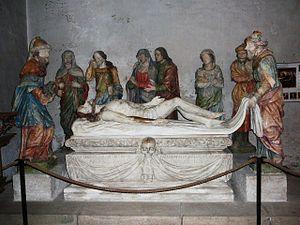
Lampaaul-Guimiliau
La Mise au tombeau est le dernier épisode de la Passion du Christ, devenu un sujet de l'iconographie chrétienne. Les représentations de cet événement se fondent sur les récits de la mort du Christ dans les évangiles de Jean, Luc, Marc et Mathieu, ainsi que dans les évangiles apocryphes. La Mise au tombeau est particulièrement populaire dans les Mystères de la Passion du Christ et la sculpture religieuse européenne des XVᵉ et XVIᵉ siècles. On trouve également de nombreux exemples de ce thème artistique dans l'art de la Contre-Réforme ; elle est présente dans l'art populaire avec les représentations du Chemin de croix.
Cette page est destinée à fournir une liste illustrée provisoirement non exhaustive des principales Mise au tombeau du Christ situées en France qu'il s'agisse de groupes de statues en Ronde-bosse, de bas ou haut relief. Elle est articulée dans l'ordre géographique, par département, puis par commune, puis par lieu ou édifice, puis par ordre chronologique. Une mise au tombeau lorsqu'elle est complète se compose de huit personnages. Dans un sarcophage Jésus-Christ est entouré de Joseph d'Arimathie, Marie, Jean, les trois saintes femmes qui sont Marie de Magdala, Marie-Salomé, Marie Jacobé et Nicodème.
Lampaul-Guimiliau [lɑ̃pɔl gimiljo] est une commune du département du Finistère, dans la région Bretagne, en France.